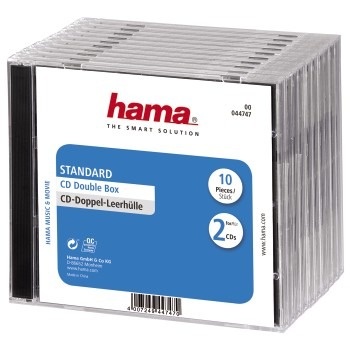
Hama CD-Box 10er Pack 2CD-Cover versiegelt
Farbe: Transparent Inhalt: 10 Für Medium: CD Kapazität pro Abdeckung: 2
Brand: Fahrradzubehor.de
Category: Office Supplies > Filing & Organization > CD/DVD Cases & Organizers